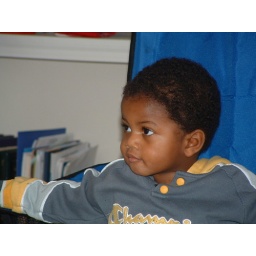
Drew found a chair he liked to watch TV in at Aunt Kyllan's house